NGC 226

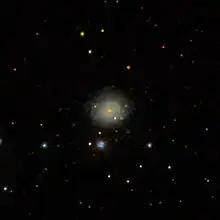
SDSS image of NGC 226

NGC 226 is a spiral galaxy located approximately 216 million light-years from the Sun in the constellation Andromeda. It was discovered on December 21, 1786, by William Herschel.